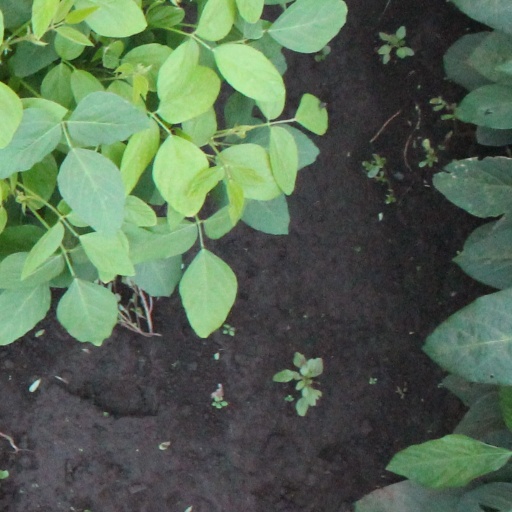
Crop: soybean